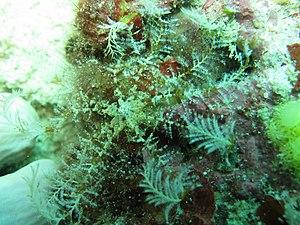
Les Antedonidés sont une famille de comatules.
Dorometra est un genre de comatules de la famille des Antedonidae.